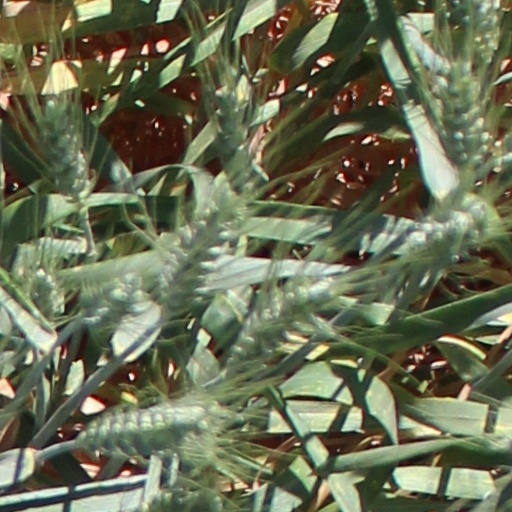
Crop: wheat